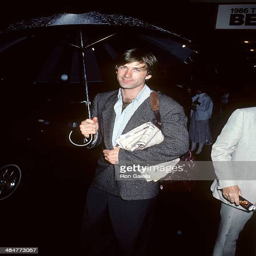
actor attends a performance of the play